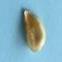
Maize quality: Bad